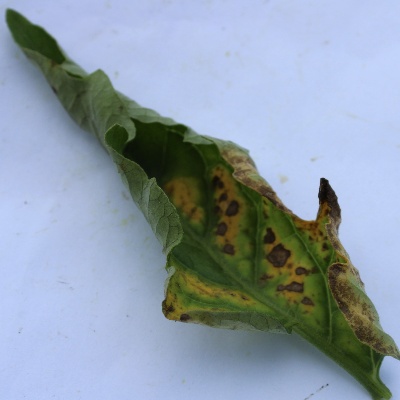
Crop: Tomato
Condition: leaf curl